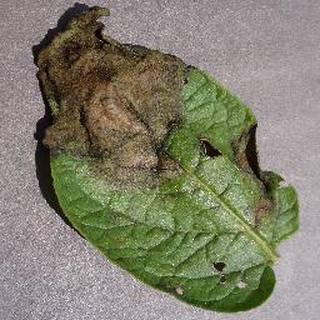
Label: potato_late_blight